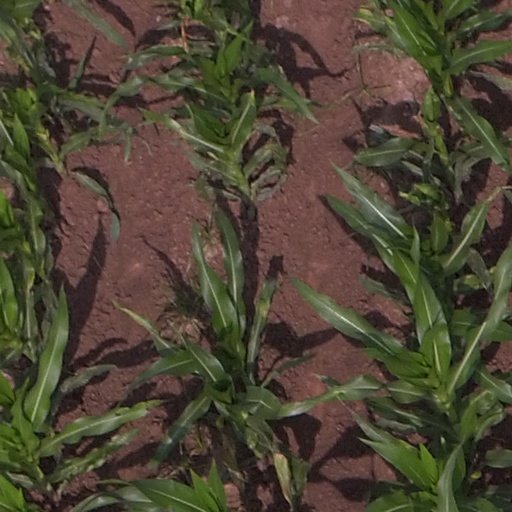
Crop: maize; corn